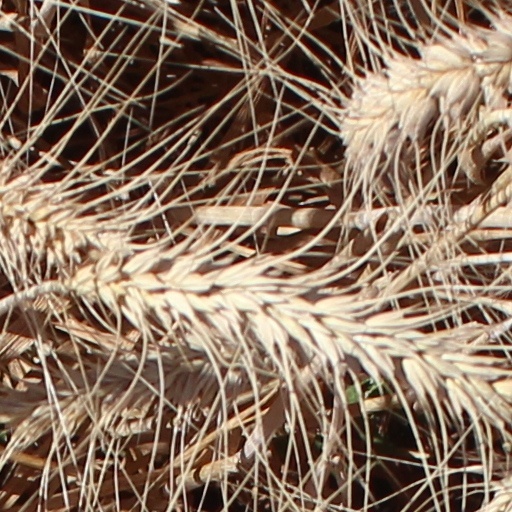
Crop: wheat